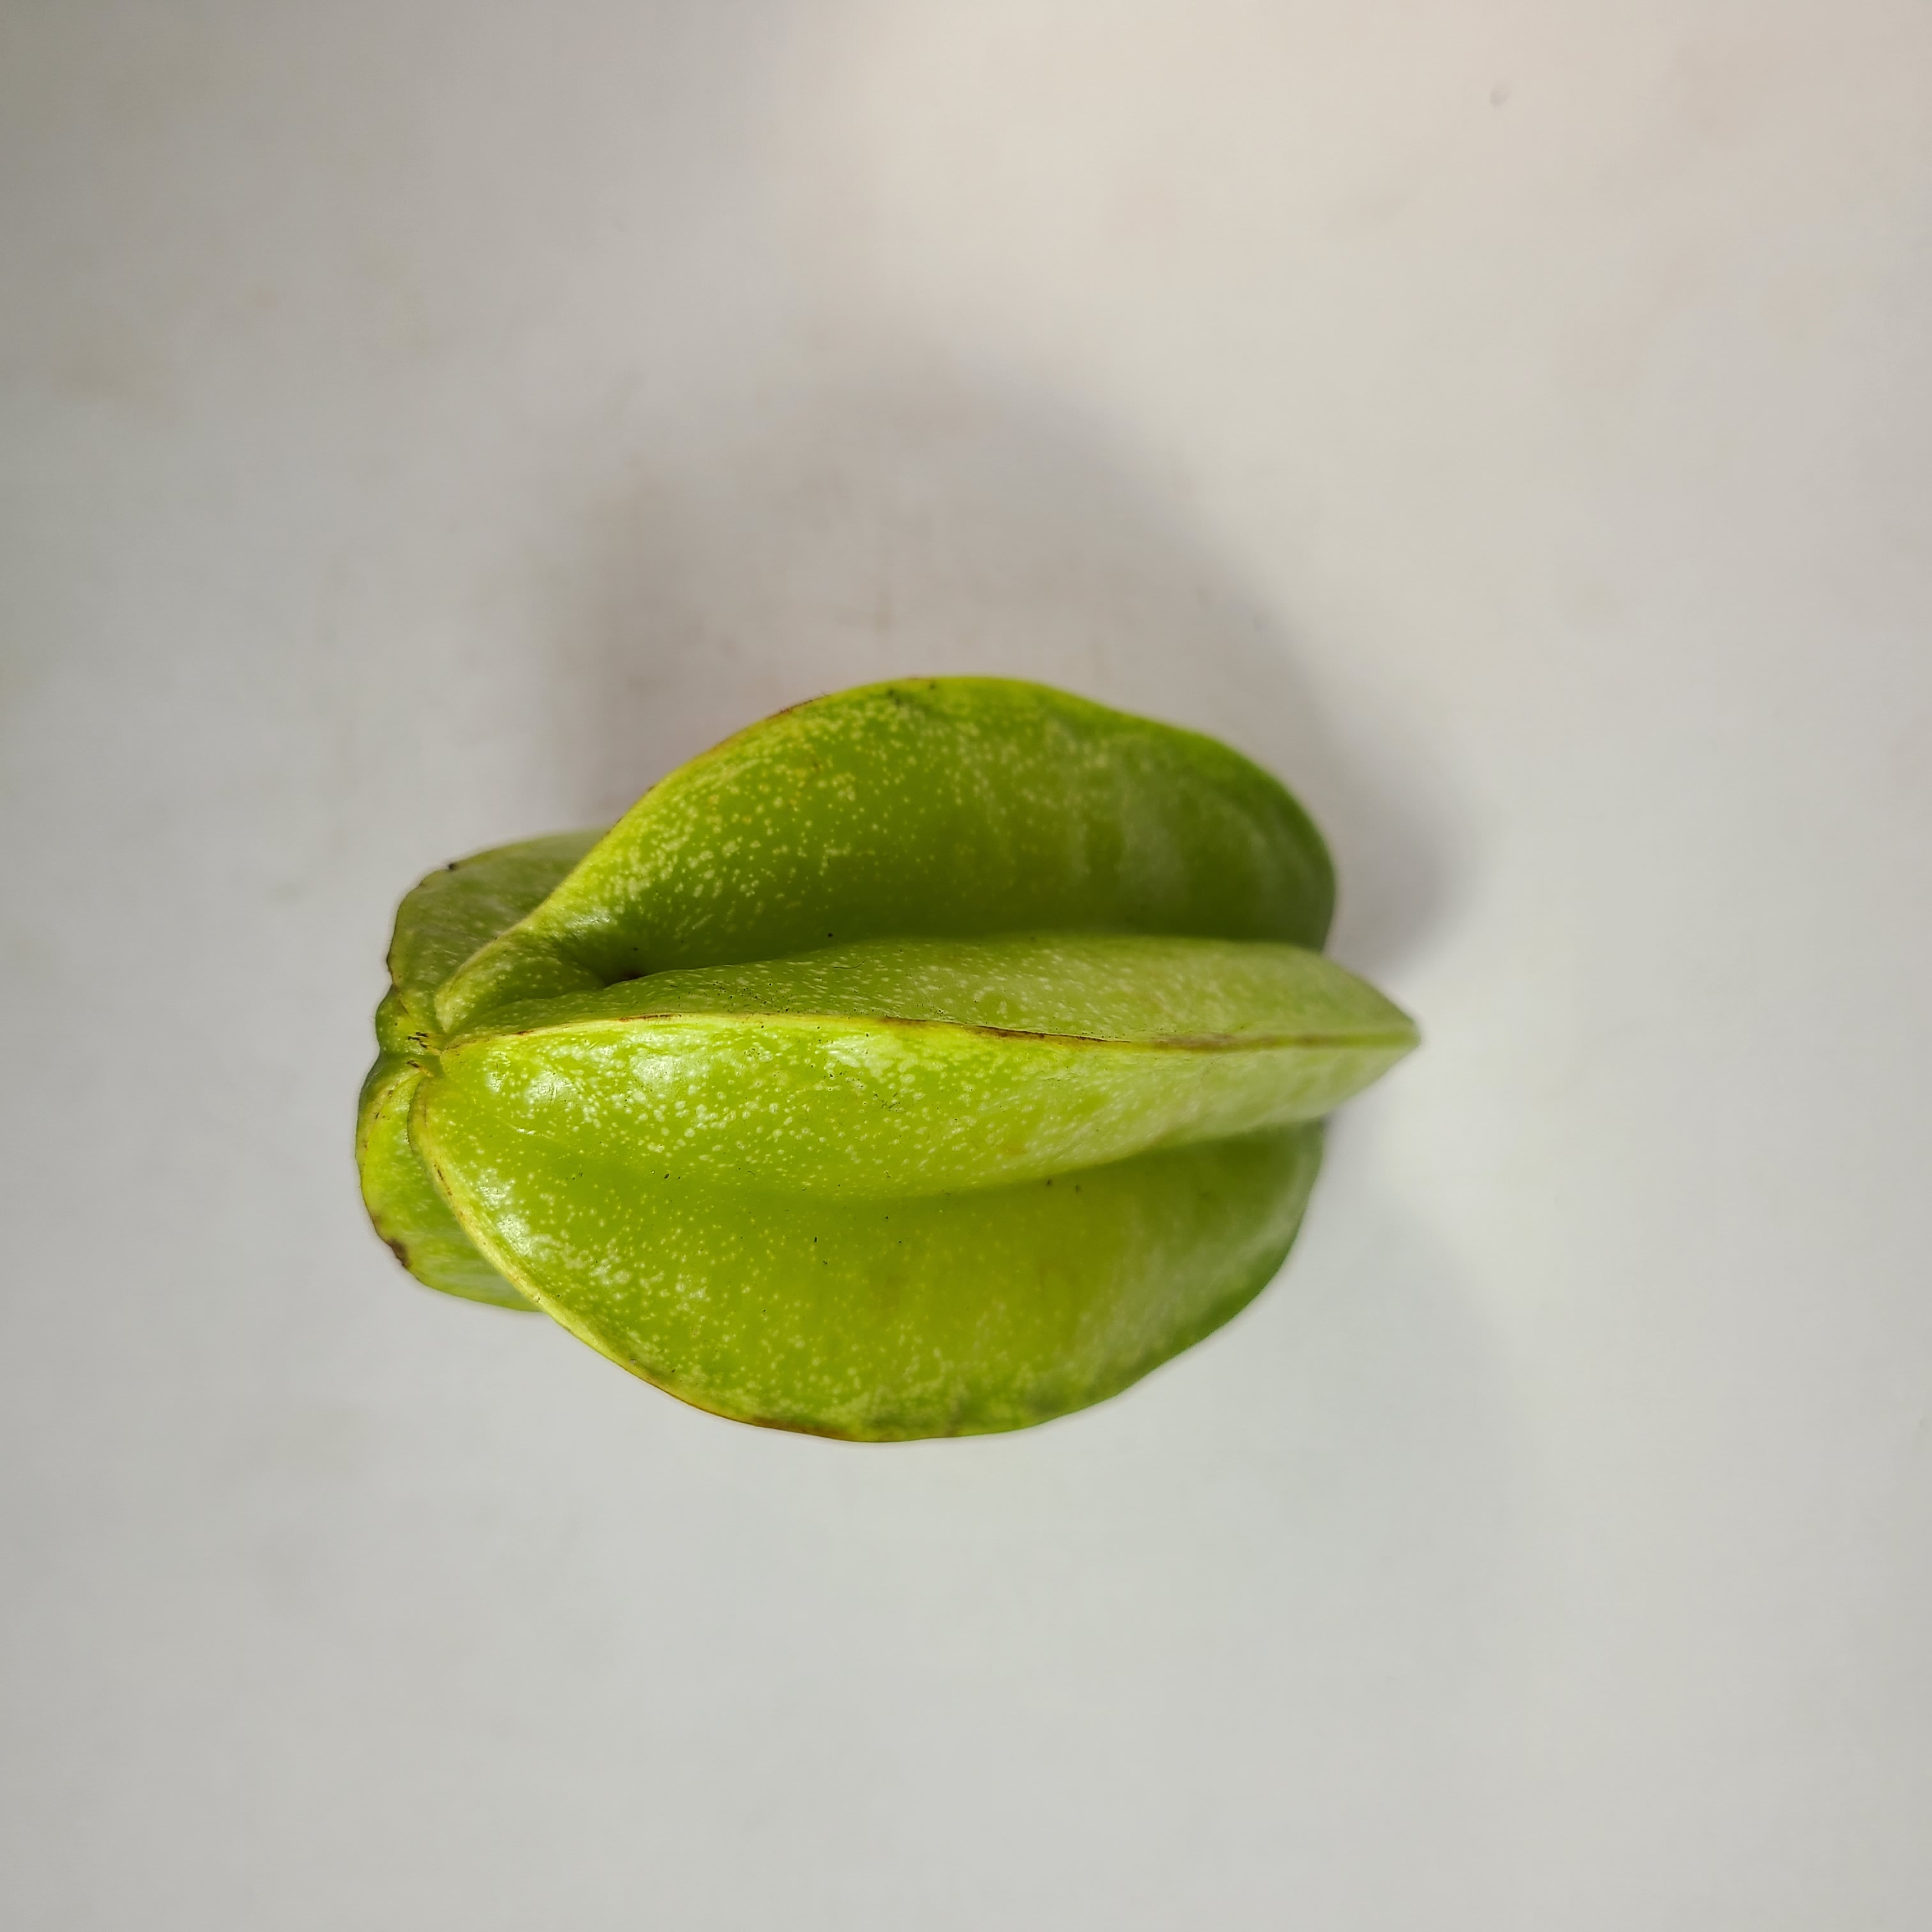
Label: Healthy Fruits